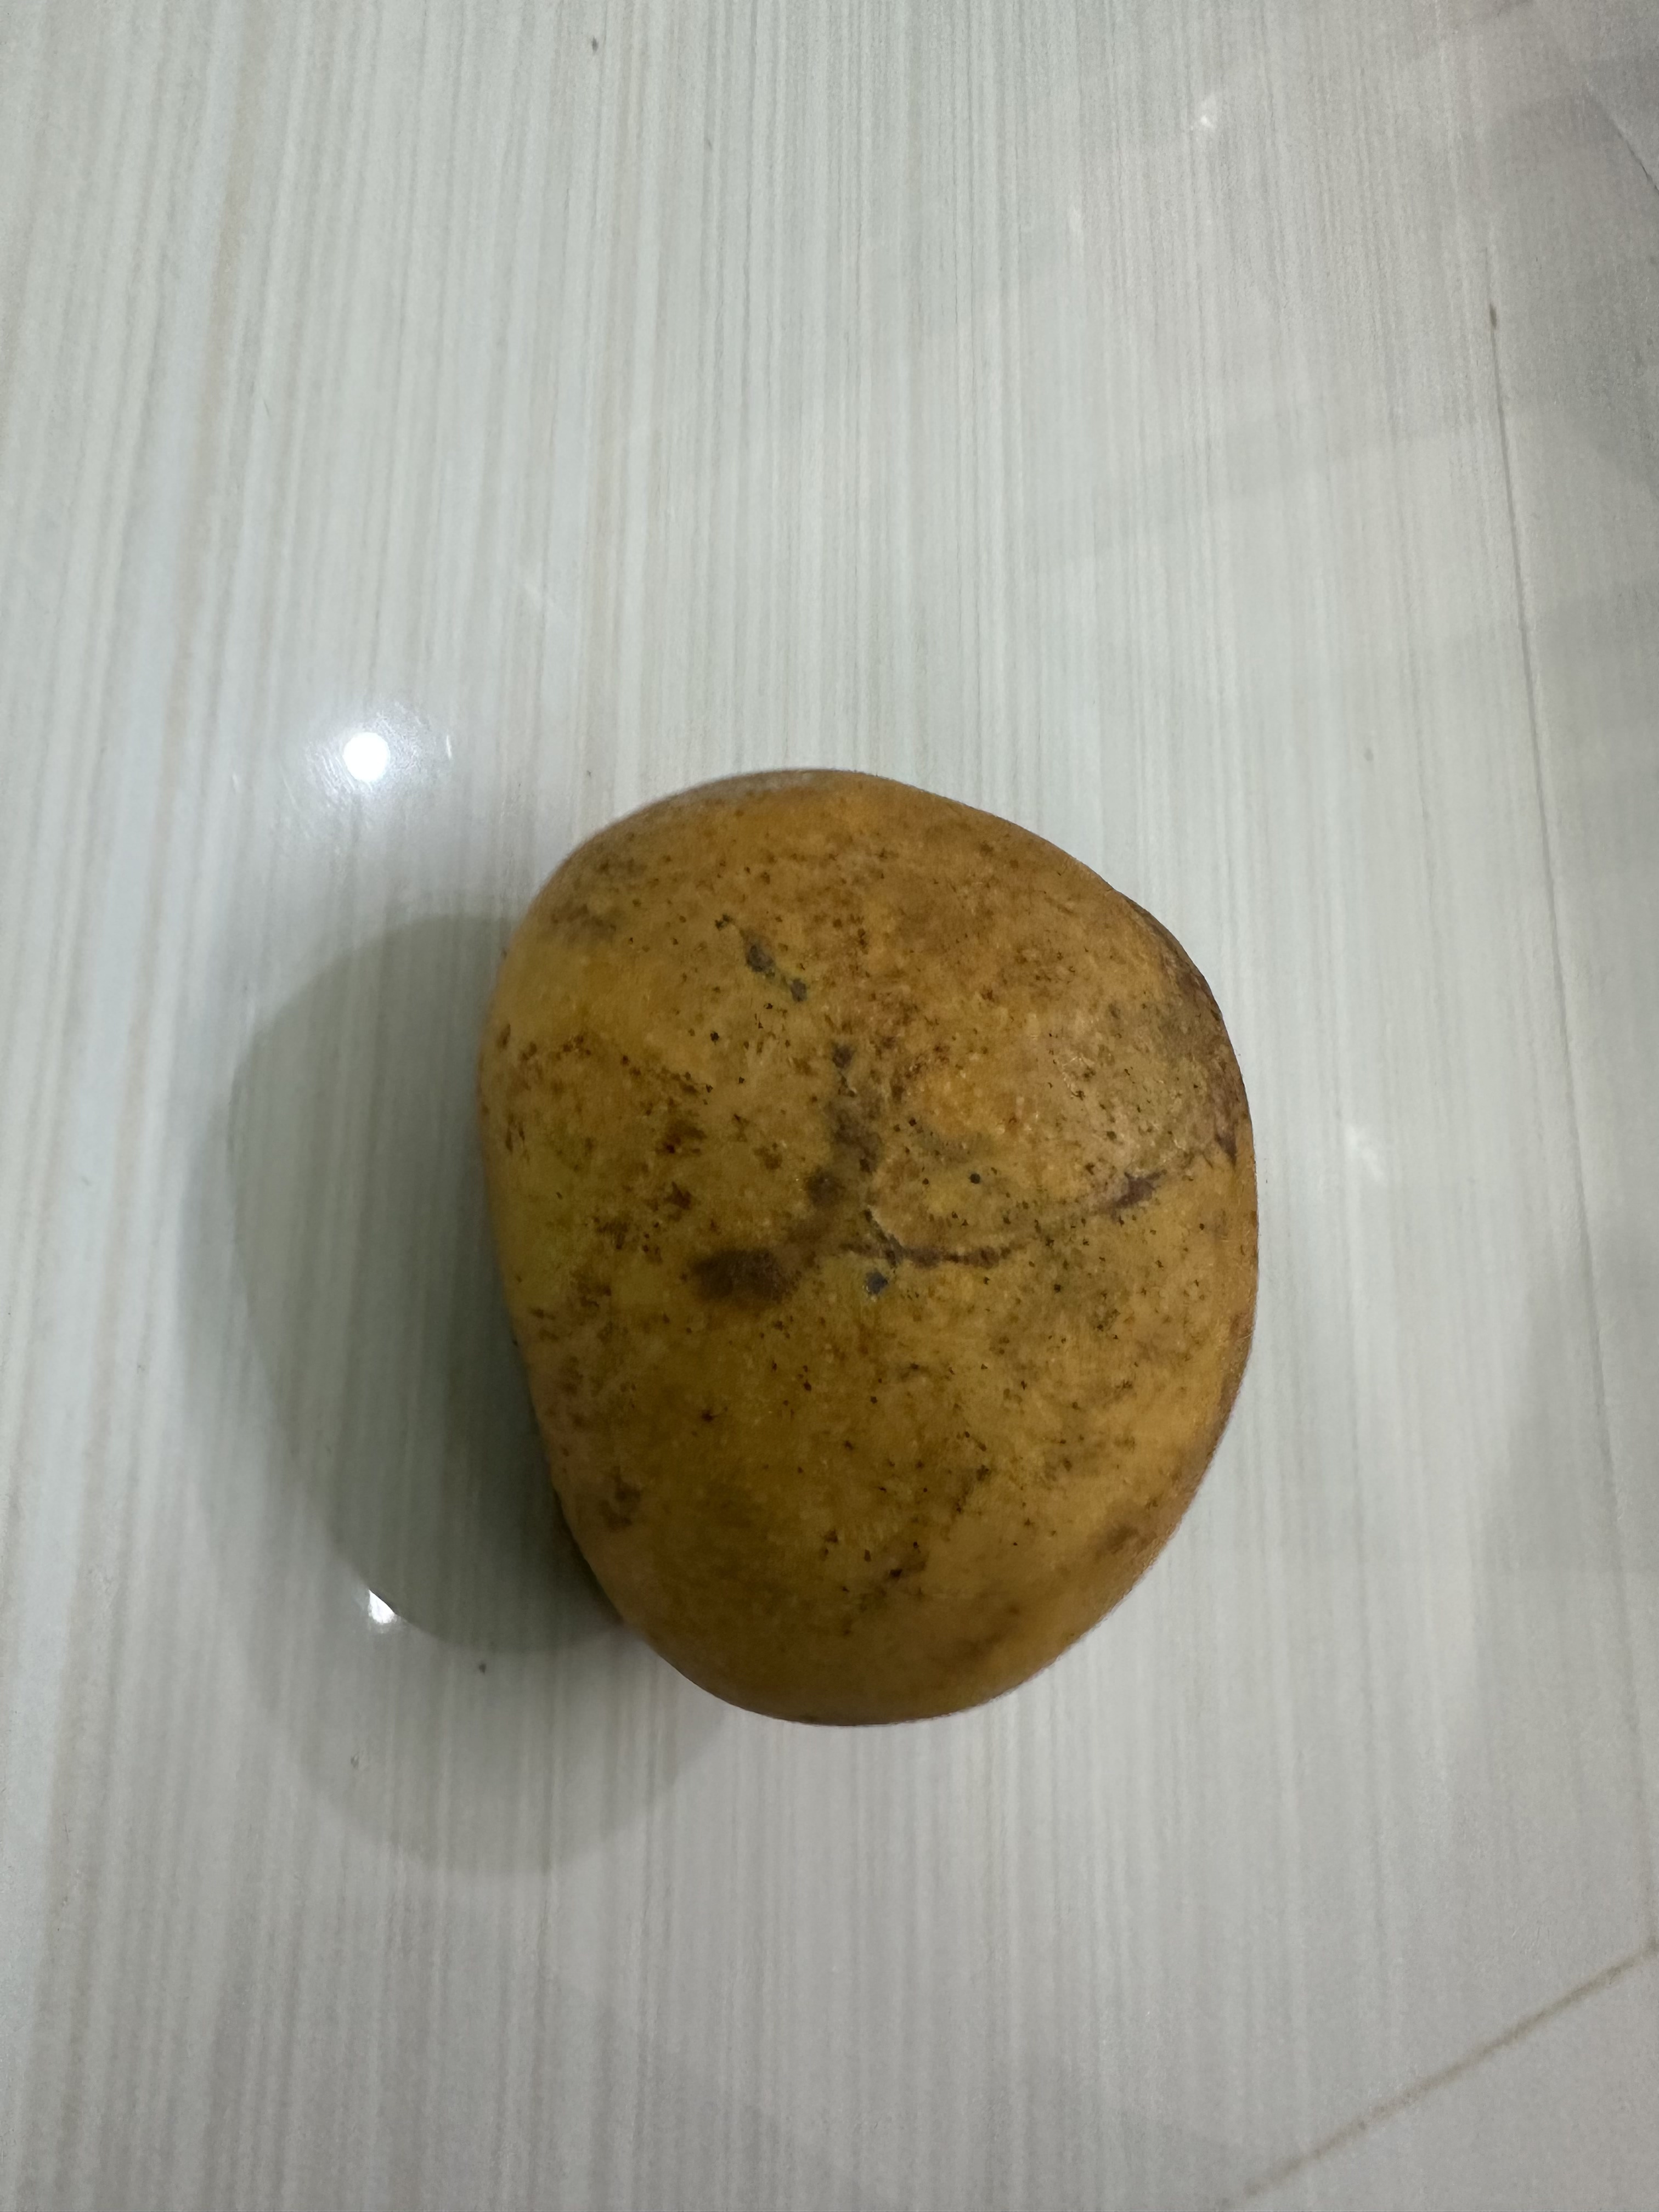
Mango variety: Bari-4